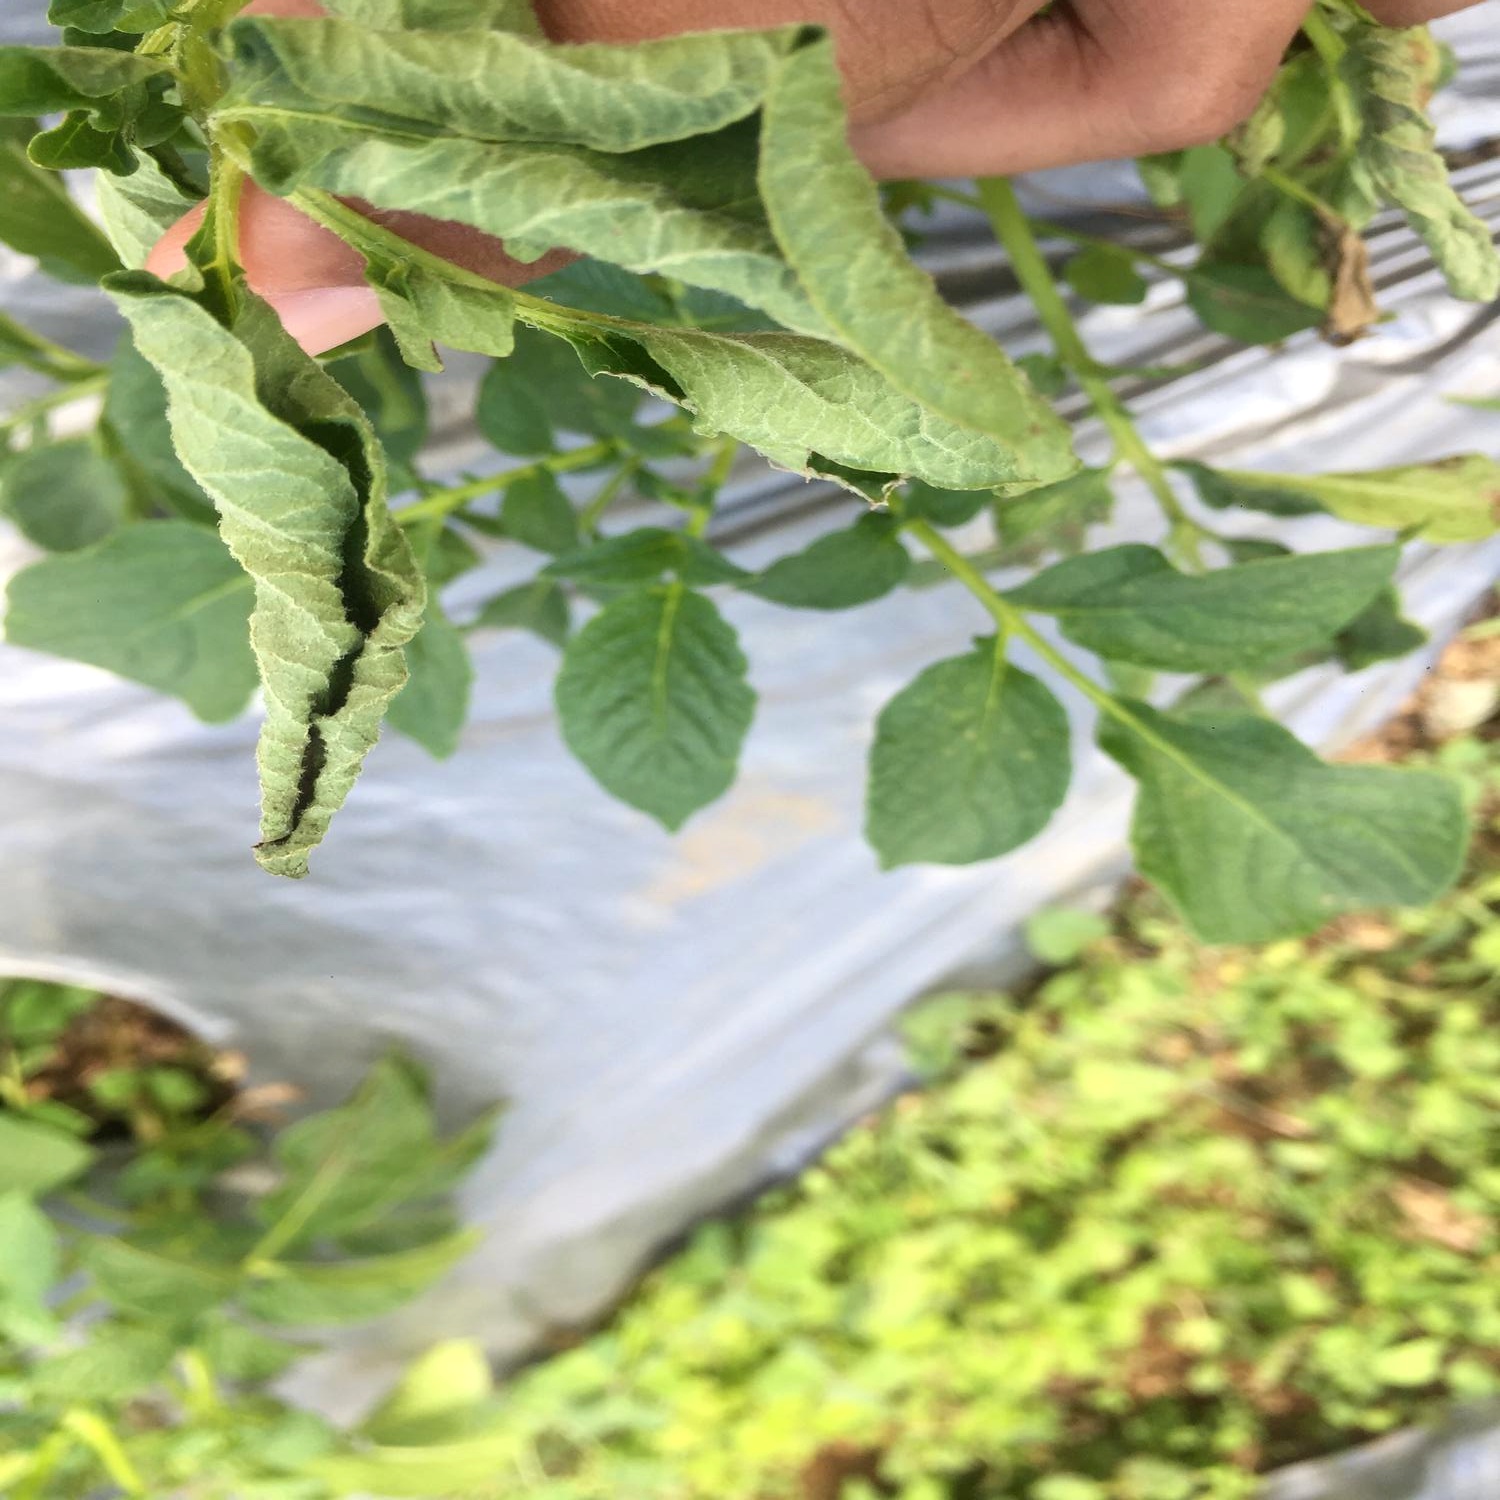
Etiqueta: Pudricion_Parda